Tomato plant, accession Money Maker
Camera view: bottom (45 deg); turntable rotation: 150 degrees
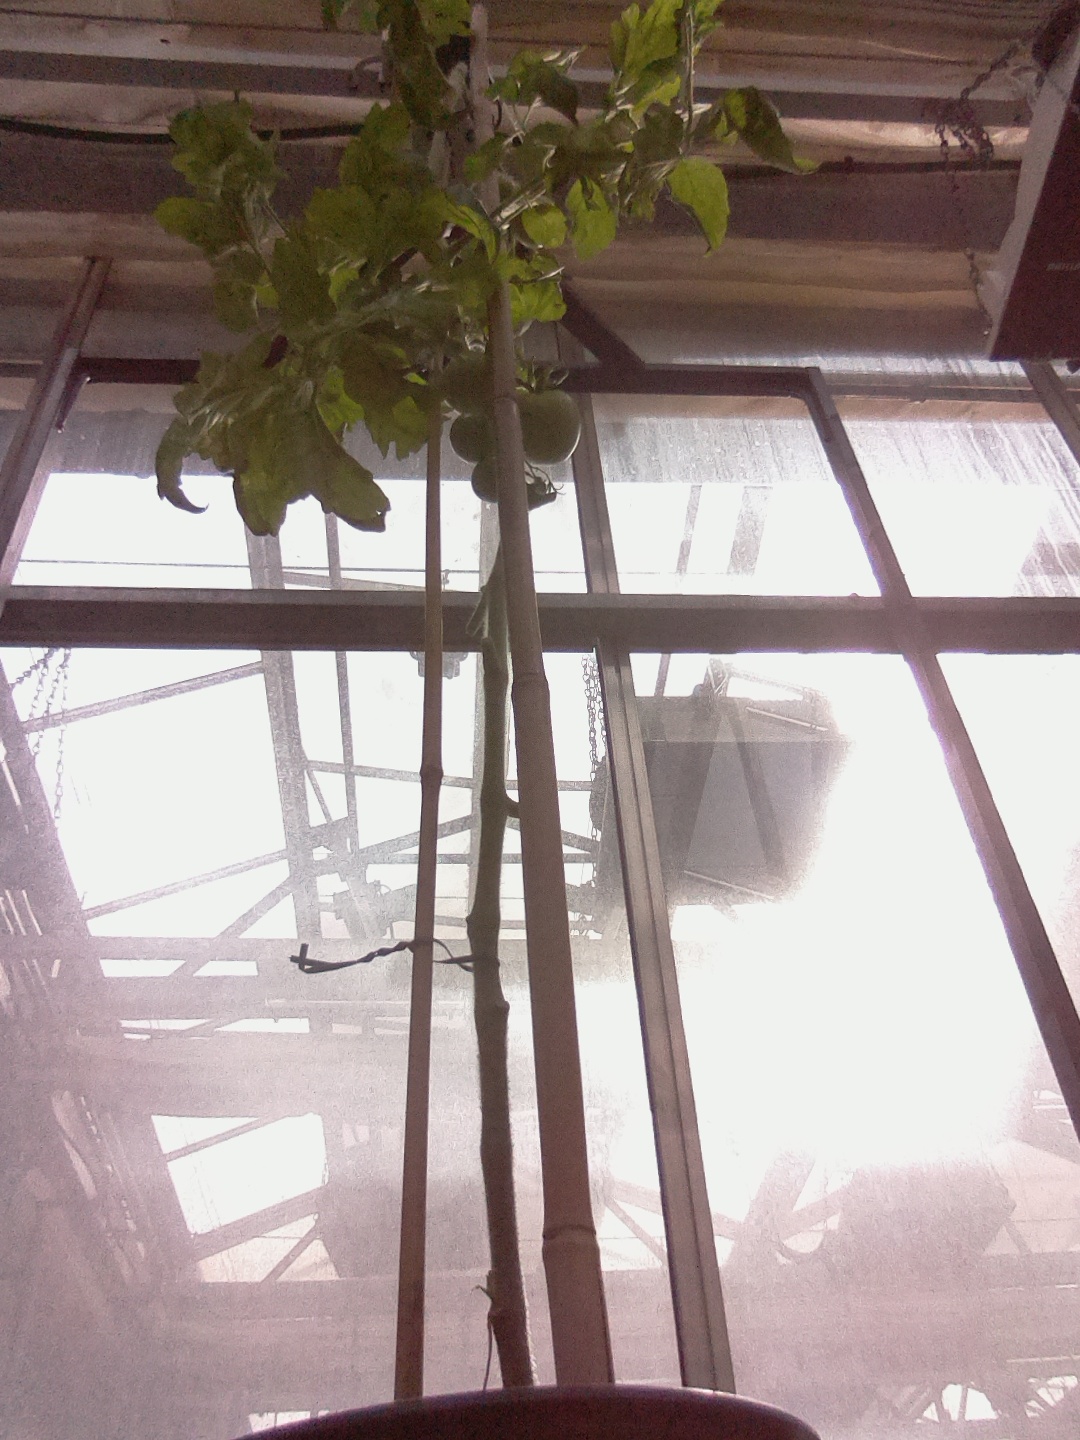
BBCH growth stage 75: 50%-60% of final fruit size